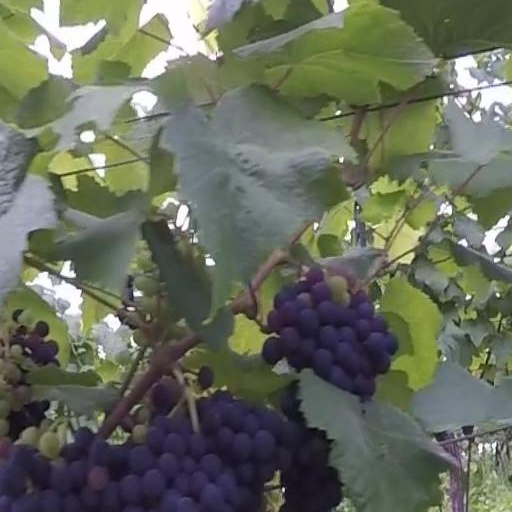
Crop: grape